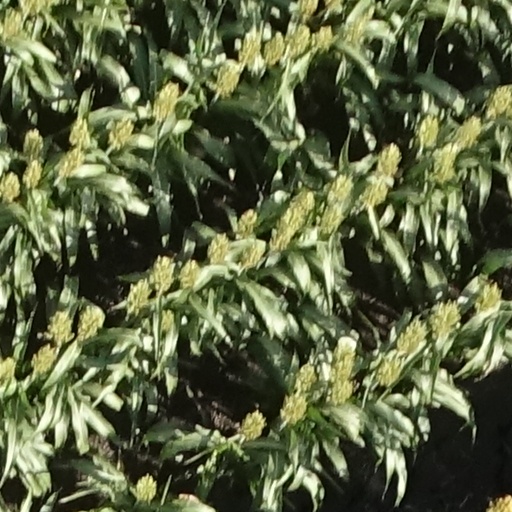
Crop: sorghum